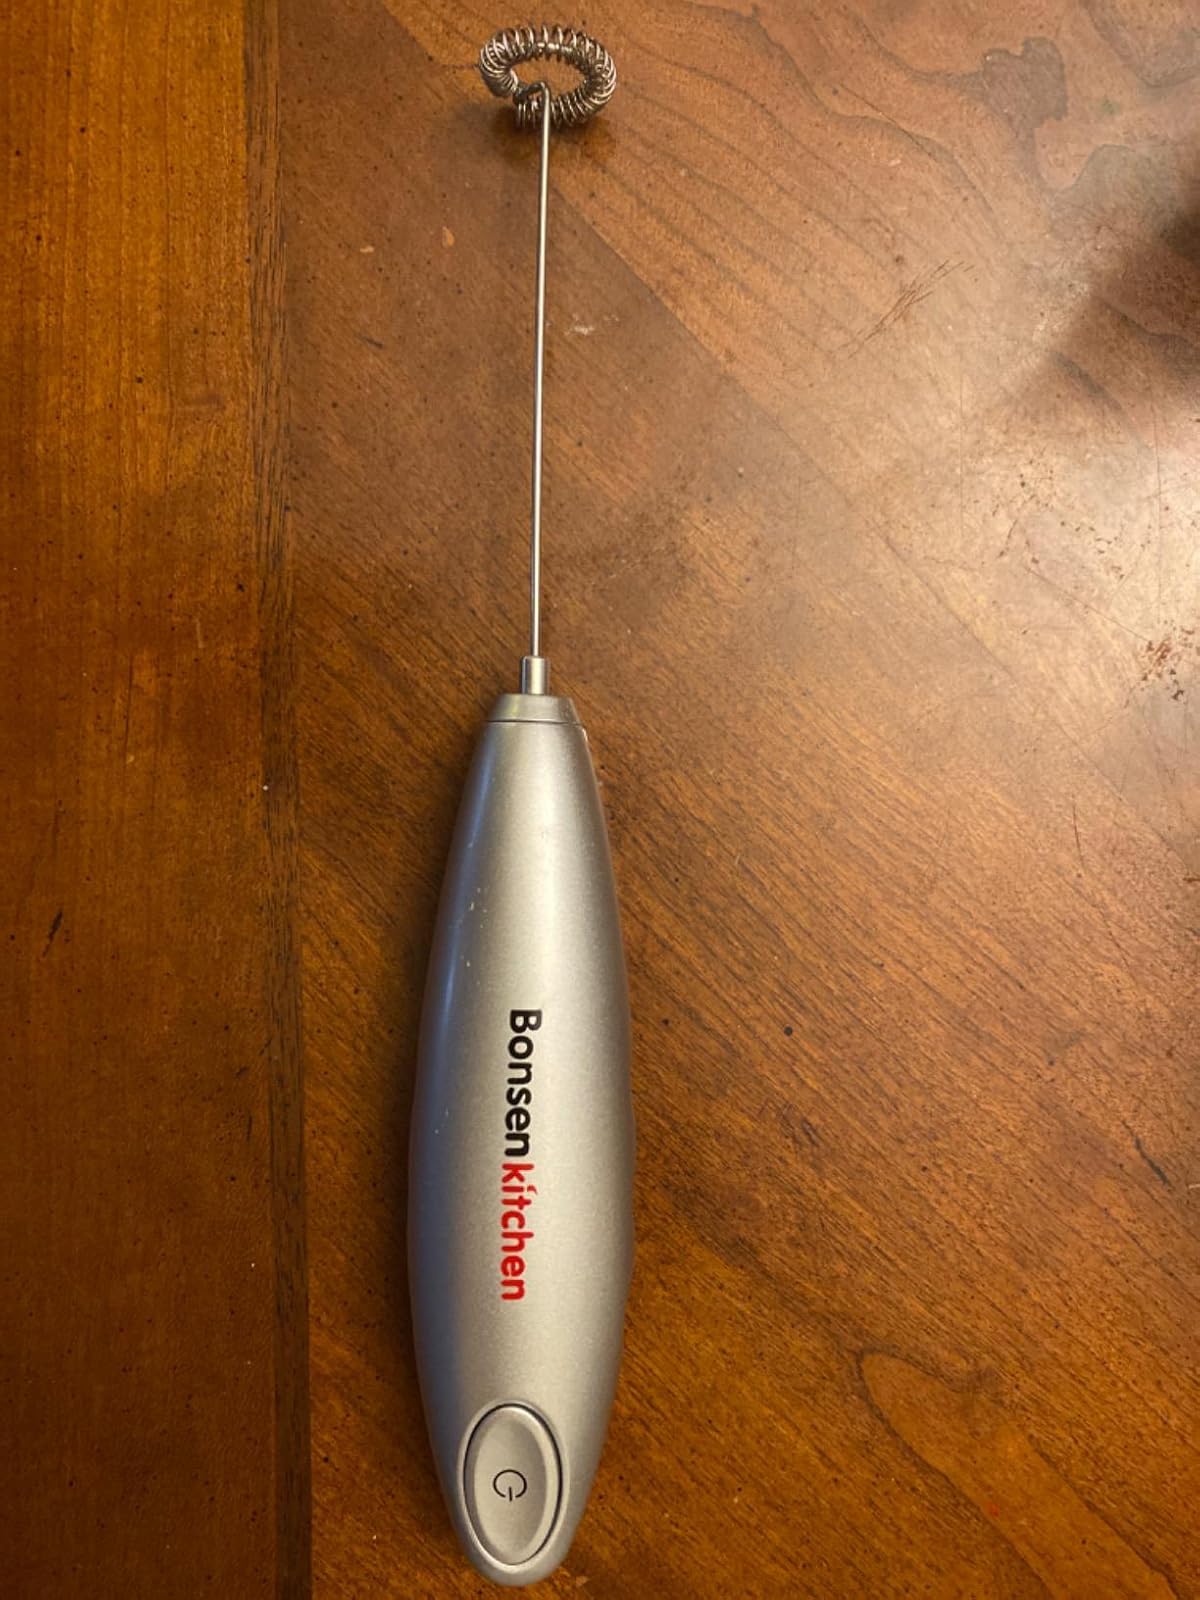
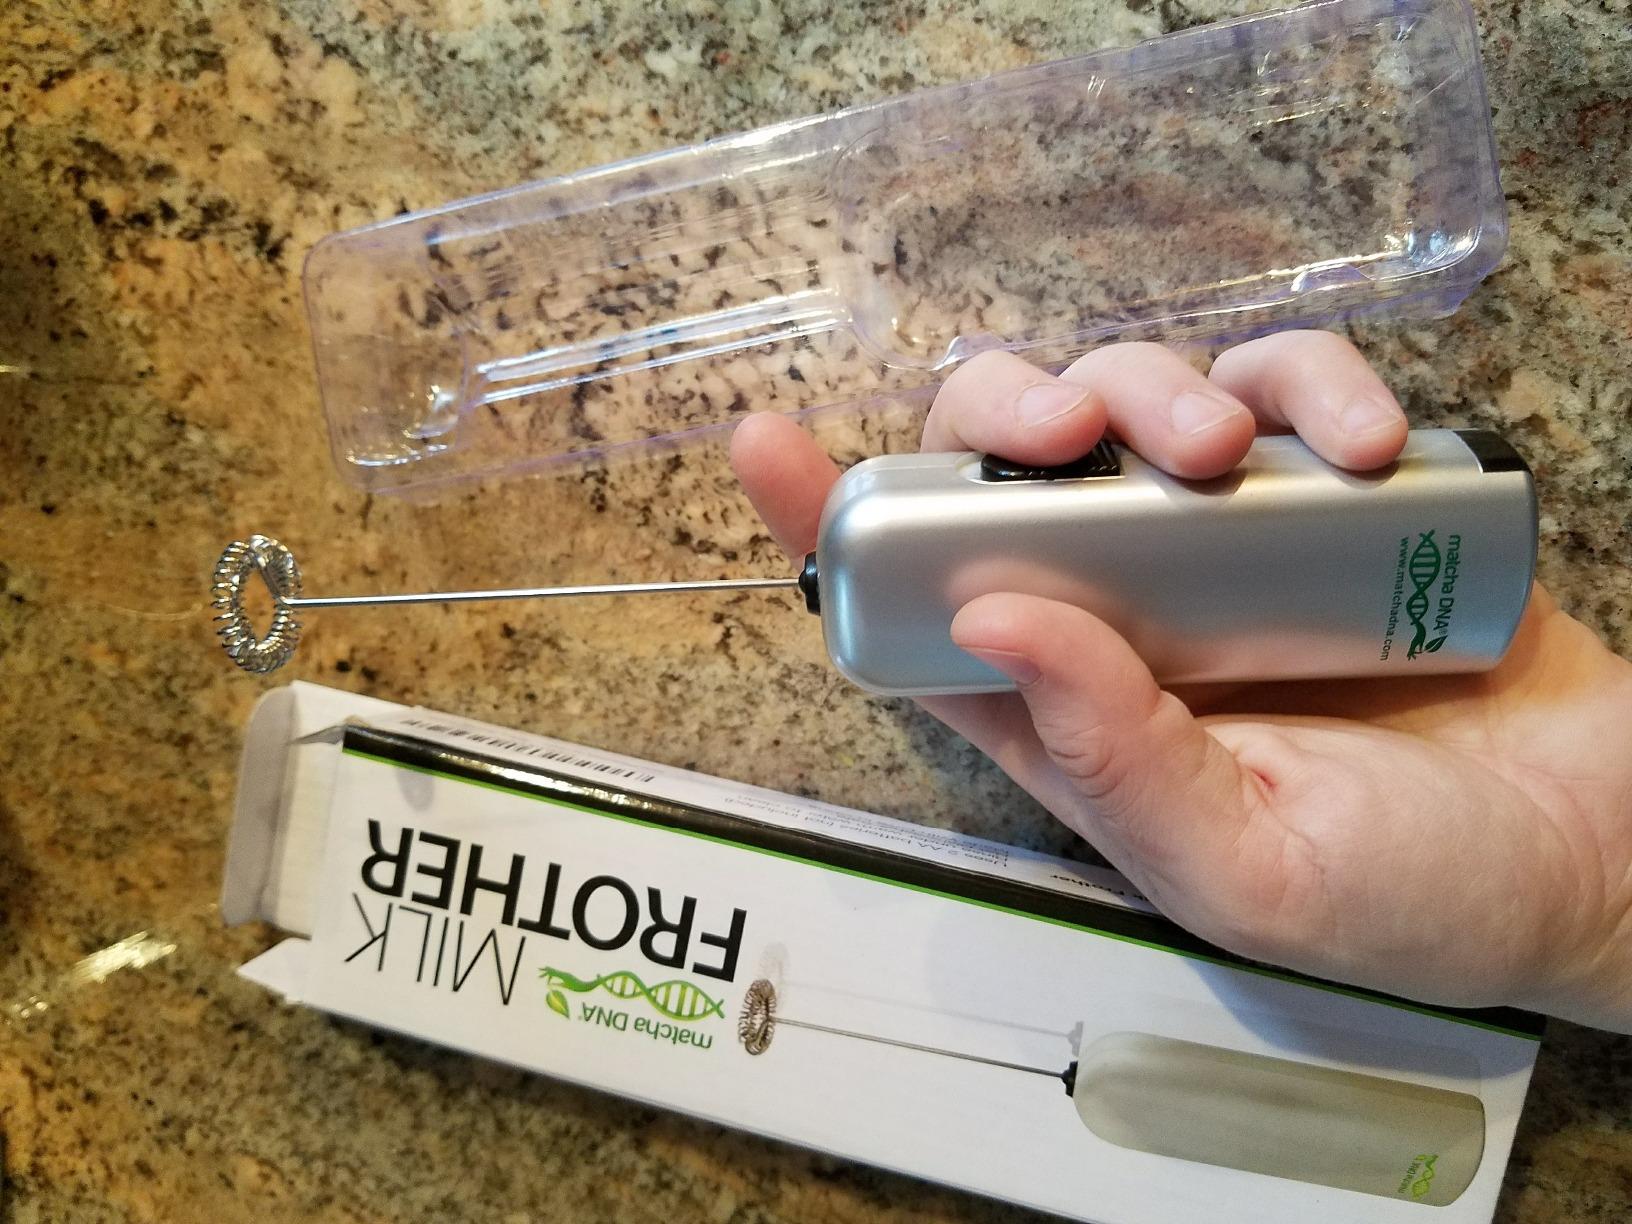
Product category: items_mixer
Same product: no